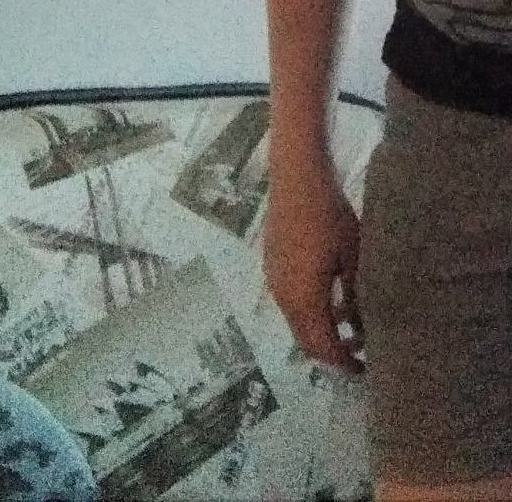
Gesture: no_gesture